Lichexanthone

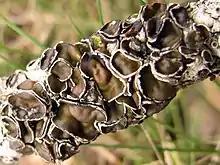
"Parmelina quercina" is one of the first lichens from which lichexanthone was isolated.

Although first isolated from foliose (leafy) "Parmelia" species, lichexanthone has since been found in a wide variety of lichens. For example, in the foliose genus "Hypotrachyna", it is found in about a dozen species; when present, it usually completely replaces other cortical substances common in that genus, like atranorin and usnic acid. The presence or absence of lichexanthone is a character used in classifying species of the predominantly tropical genus "Pyxine"; of about 70 species in the genus, 20 contain lichexanthone. This represents the largest group of foliose lichens with the compound, as it is generally restricted to some groups of tropical crustose lichens, chiefly pyrenocarps and Graphidaceae. The large genus "Pertusaria" relies heavily on thallus chemistry to distinguish and classify species, some of which differ only in the presence or absence of a single secondary chemical. Lichexanthone, norlichexanthone, and their chlorinated derivatives are common in this genus.